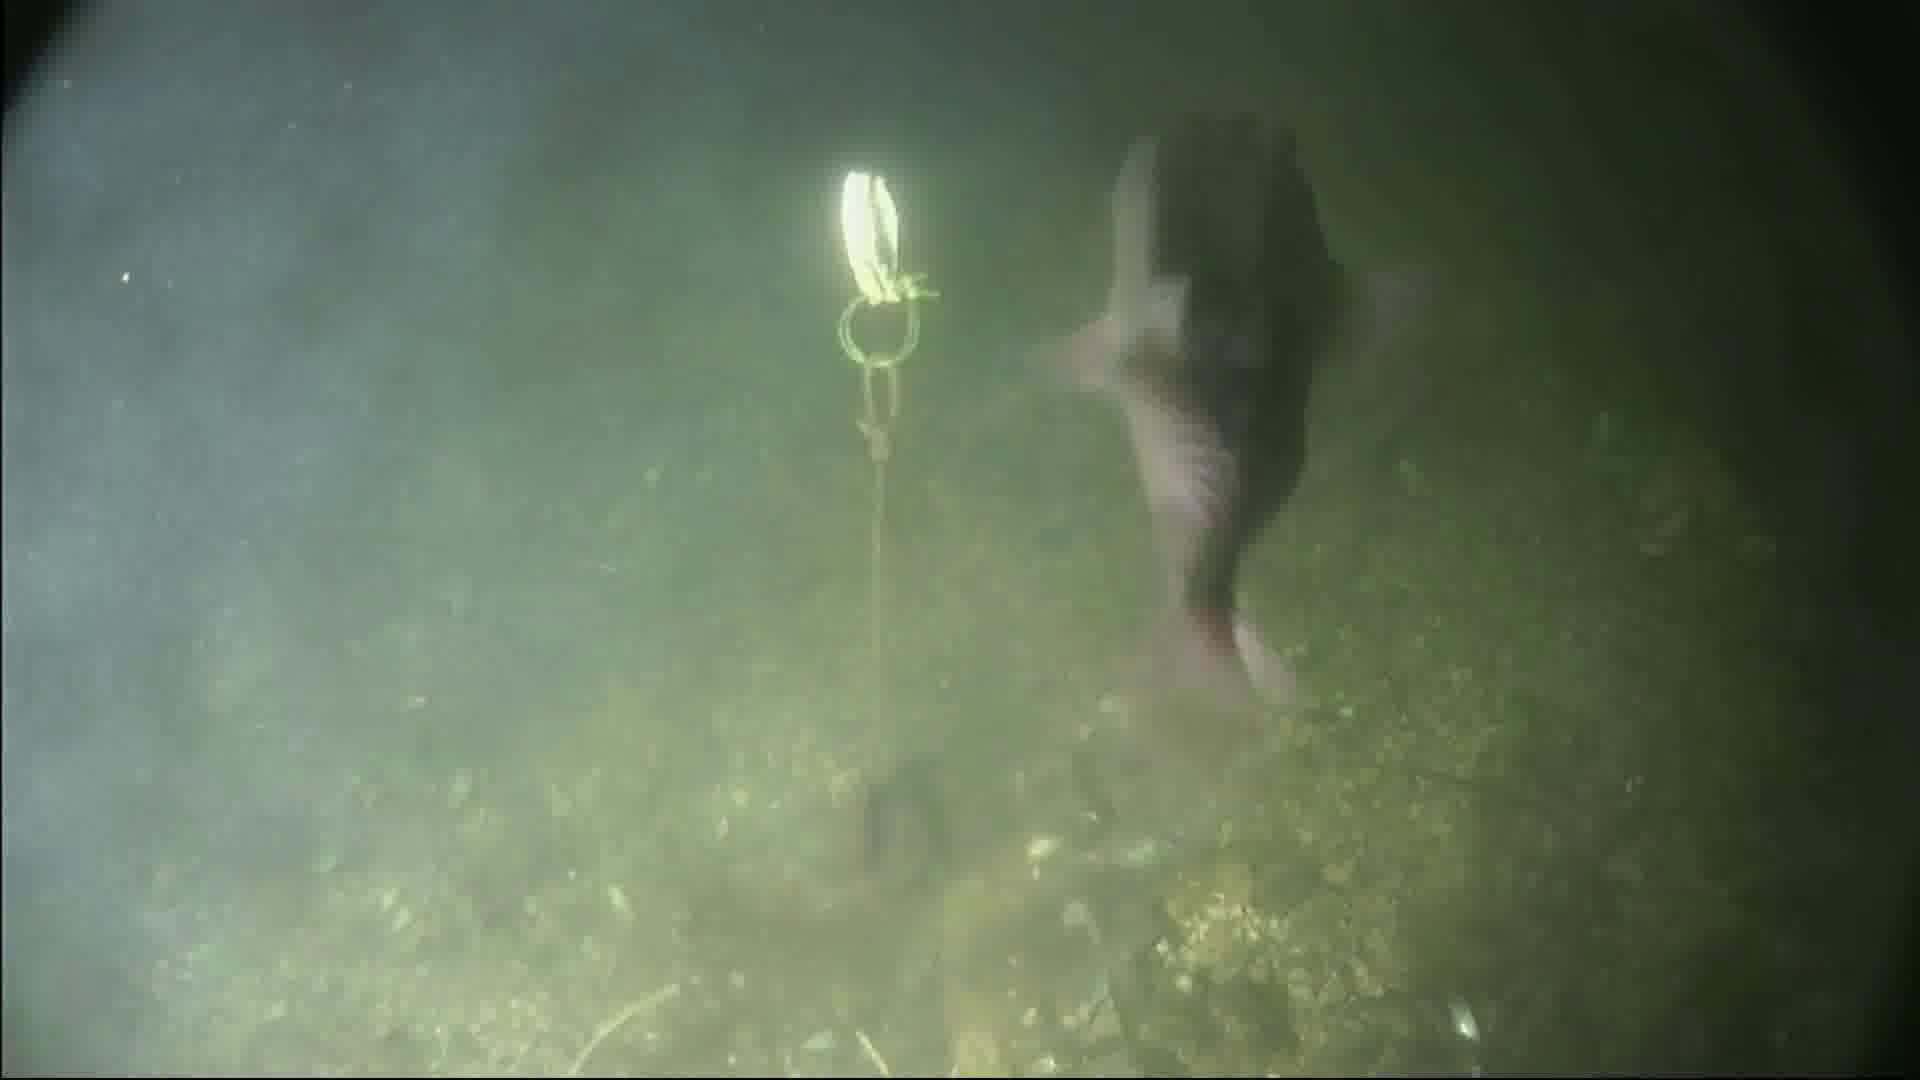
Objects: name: fish
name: crab